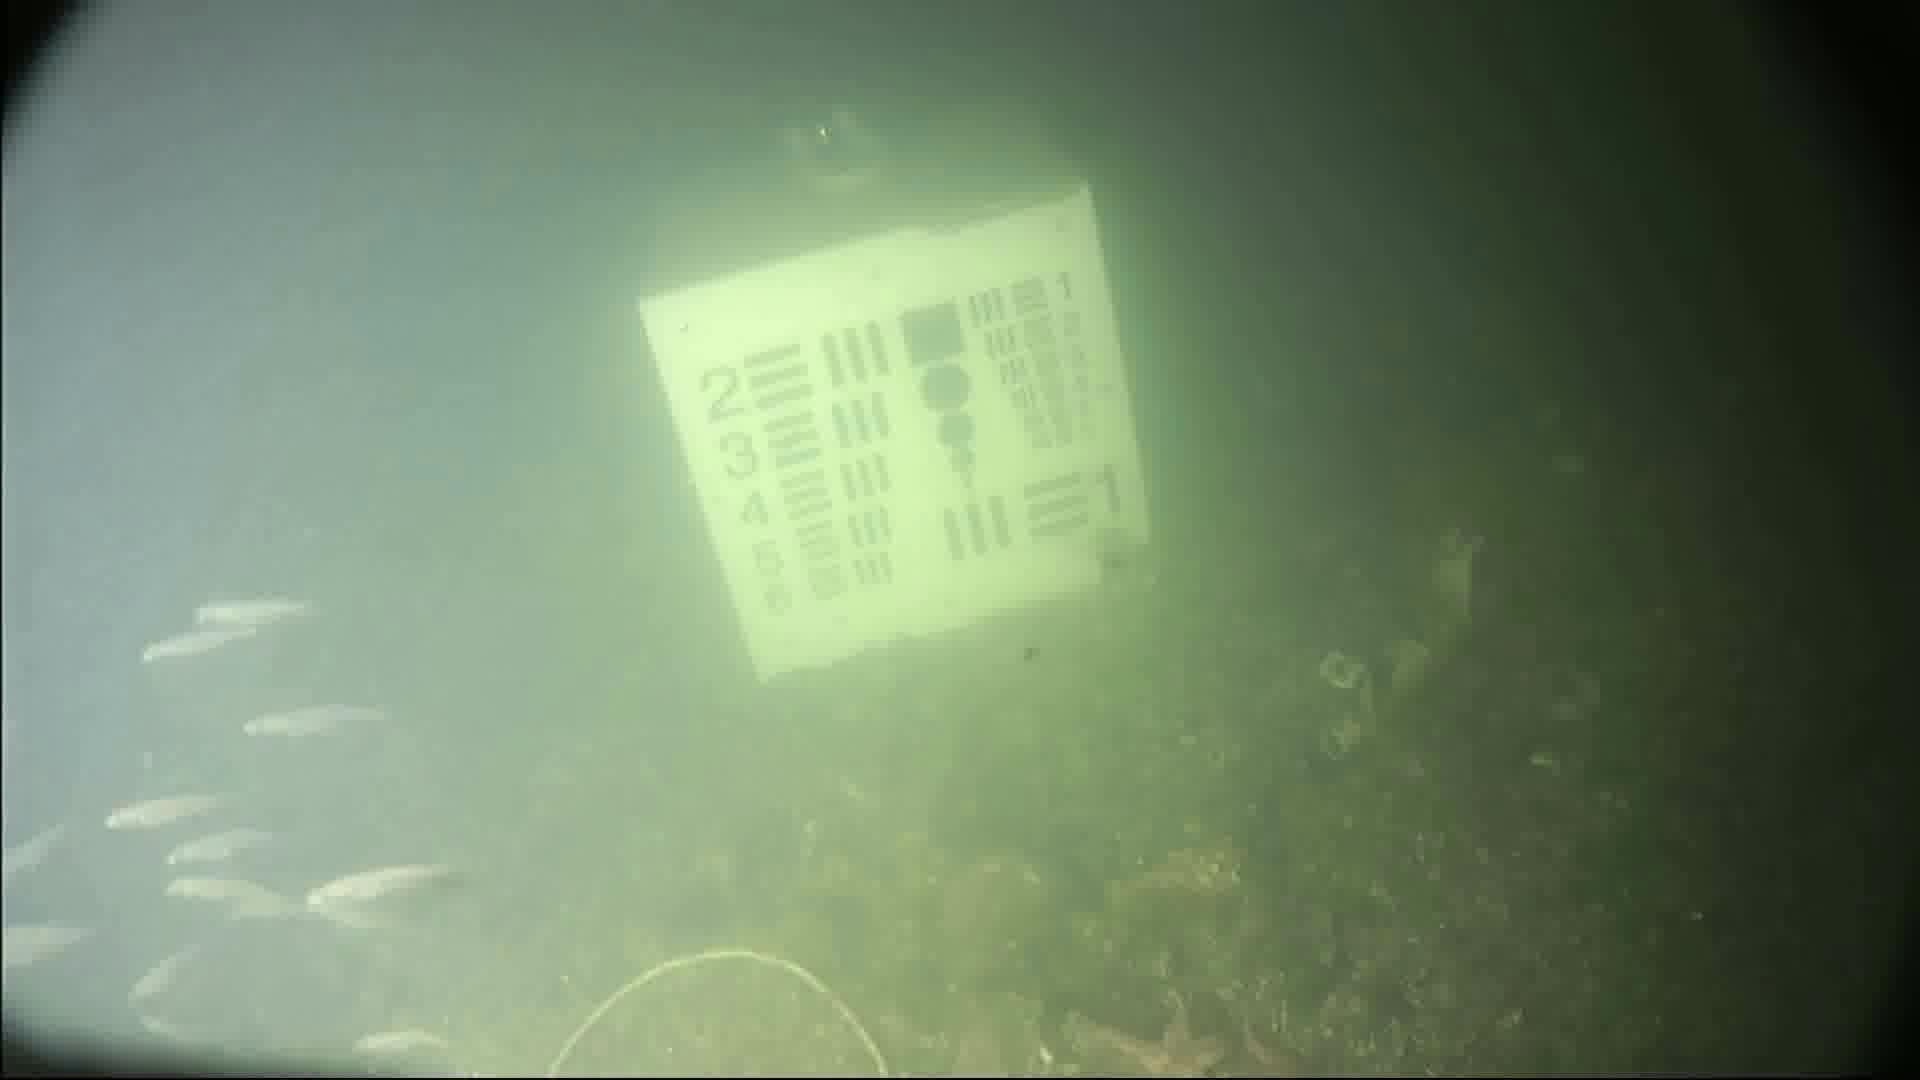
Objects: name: small_fish
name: starfish